Ho Yin

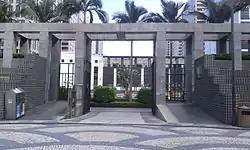
Jardim Comendador Ho Yin, Macau

Ho Yin died on 6 December 1983 at Queen Elizabeth Hospital in Hong Kong of lung cancer.